Arden L. Bement Jr.

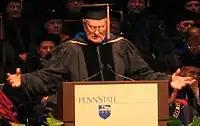
Bement speaking at Penn State in 2005

Dr. Bement served as a member of the U.S. National Commission for UNESCO and as the vice-chair of the Commission's Natural Sciences and Engineering Committee. He has served on and has chaired numerous NRC studies, most relevant to this study chairing the Committee on the Scientific and Technical Assessment of Stockpile Stewardship. He has served as the head of the NIST Visiting Committee on Advanced Technology, head of the advisory committee for NIST's Advanced Technology Program and as a member of the board of overseers for the Malcolm Baldrige National Quality Award. He chaired the Commission for Engineering and Technical Studies and the National Materials Advisory Board of the National Research Council, was a member of the Space Station Utilization Advisory Subcommittee and the Commercialization and Technology Advisory Committee for NASA and was a member of the U.S. National Science Board from 1989–1995, which guides NSF activities and serves as a policy advisory body to the President and Congress.